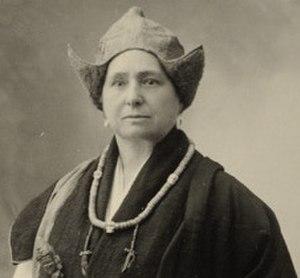
L'Ordre maçonnique mixte international « le Droit humain » ou le Droit humain international est une obédience maçonnique mixte fondée en 1901, évolution structurelle à vocation internationale de la première obédience mixte fondée en 1893 par Georges Martin et Maria Deraismes sous le nom de « Grande Loge Symbolique Écossaise de France "Le Droit humain" ». Créée pour affirmer l'égalité de l'homme et de la femme devant l'initiation maçonnique, et permettre l'accession des femmes en franc-maçonnerie sans restriction, l'obédience est en 2016 présente dans plus de 60 pays dans le monde, et sur les cinq continents.